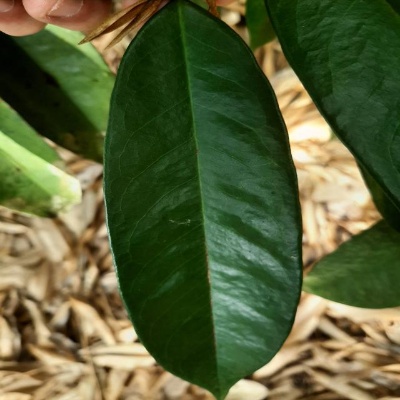
Label: Leaf_Healthy